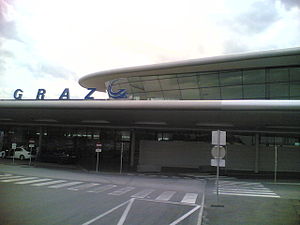
Flughafen Graz-Thalerhof
Flughafen Graz-Thalerhof er en lufthavn i Østrig omkring 10 km syd for landets næststørste by Graz i delstaten Steiermark. Den er den tredjestørste lufthavn efter lufthavnene i Wien og Salzburg. Lufthavnen betjener både civil og militær luftfart.